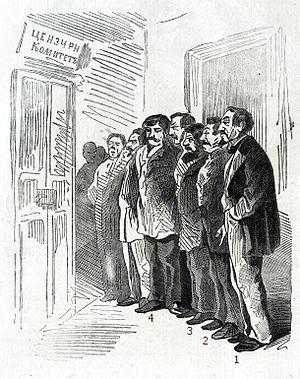
Nikolaï Aleksandrovitch Stepanov, né le 21 avril 1807 à Kalouga dans l'Empire russe et décédé le 23 novembre 1877 à Moscou, est un artiste caricaturiste russe. Il est le frère de Piotr Stepanov, général d'infanterie.